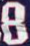
Number: 8